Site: brandenburg
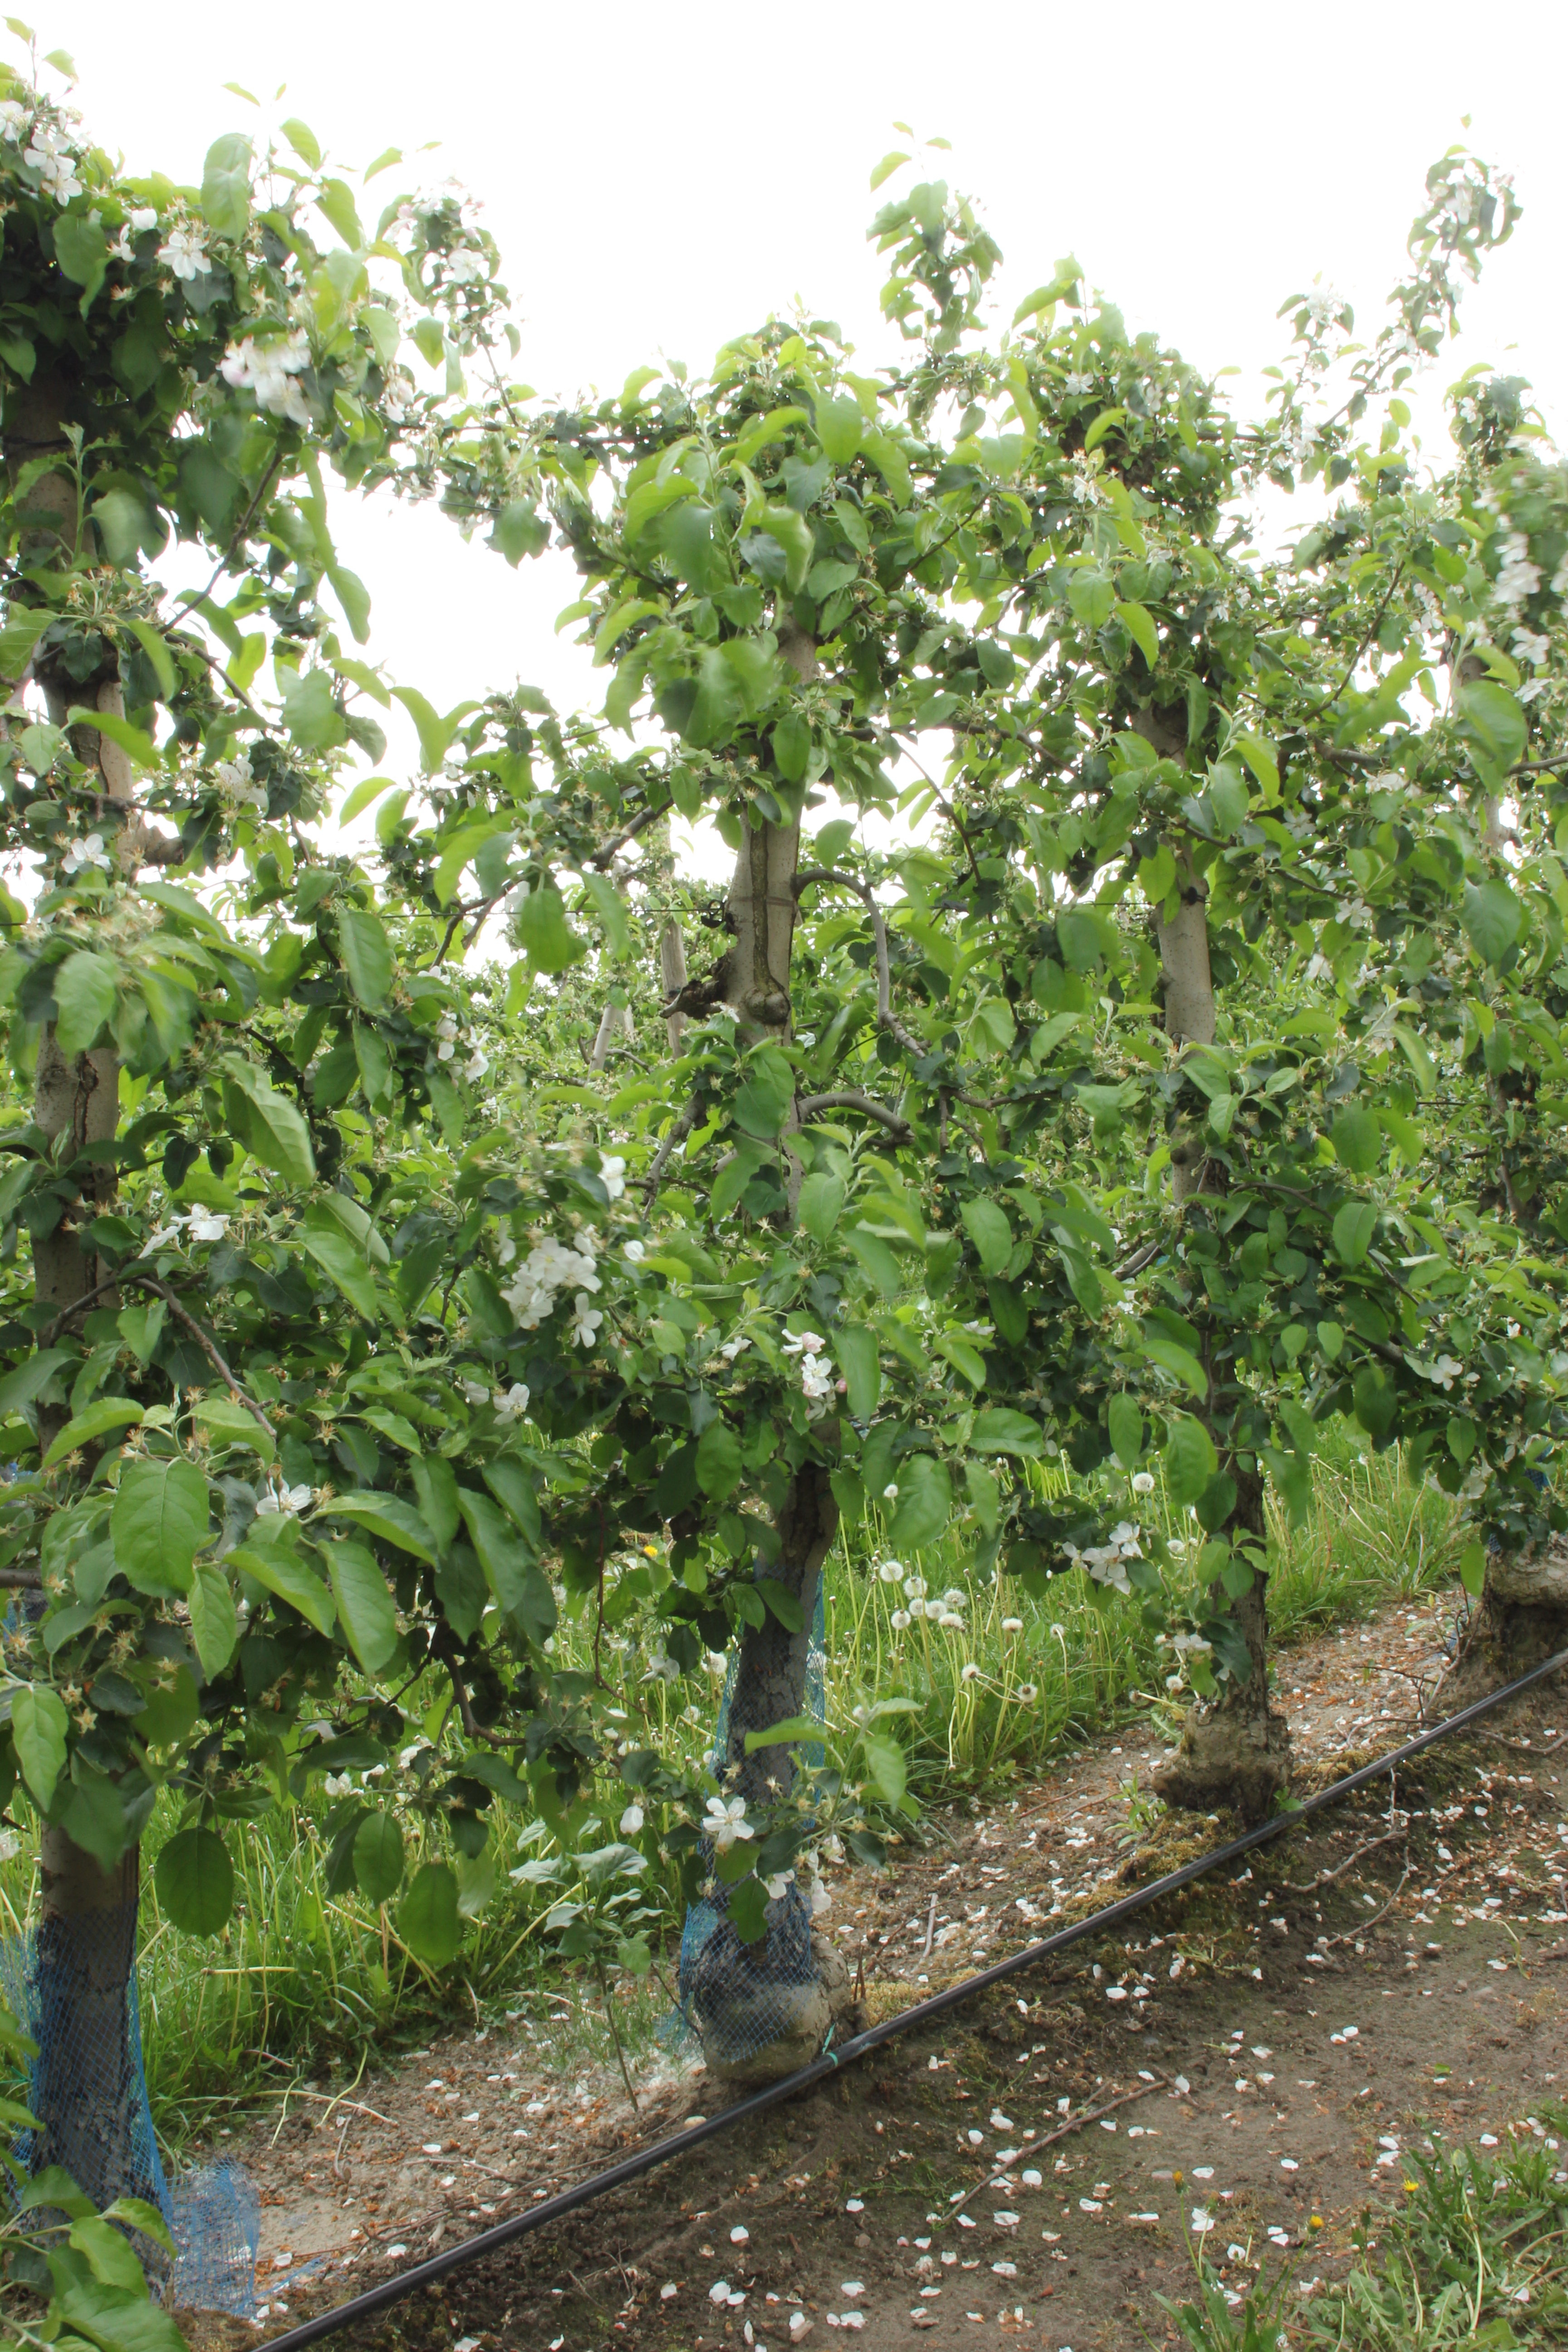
Growth stage (BBCH 67): Flowering